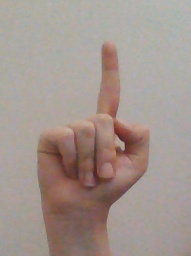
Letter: bb